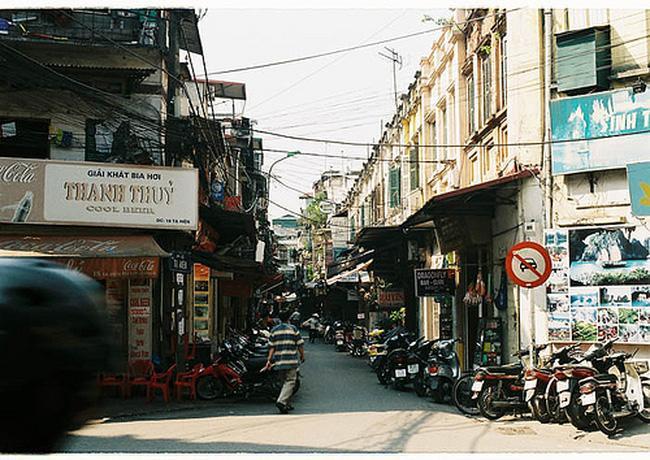
có một vài người đang xuất hiện ở bên trong con hẻm